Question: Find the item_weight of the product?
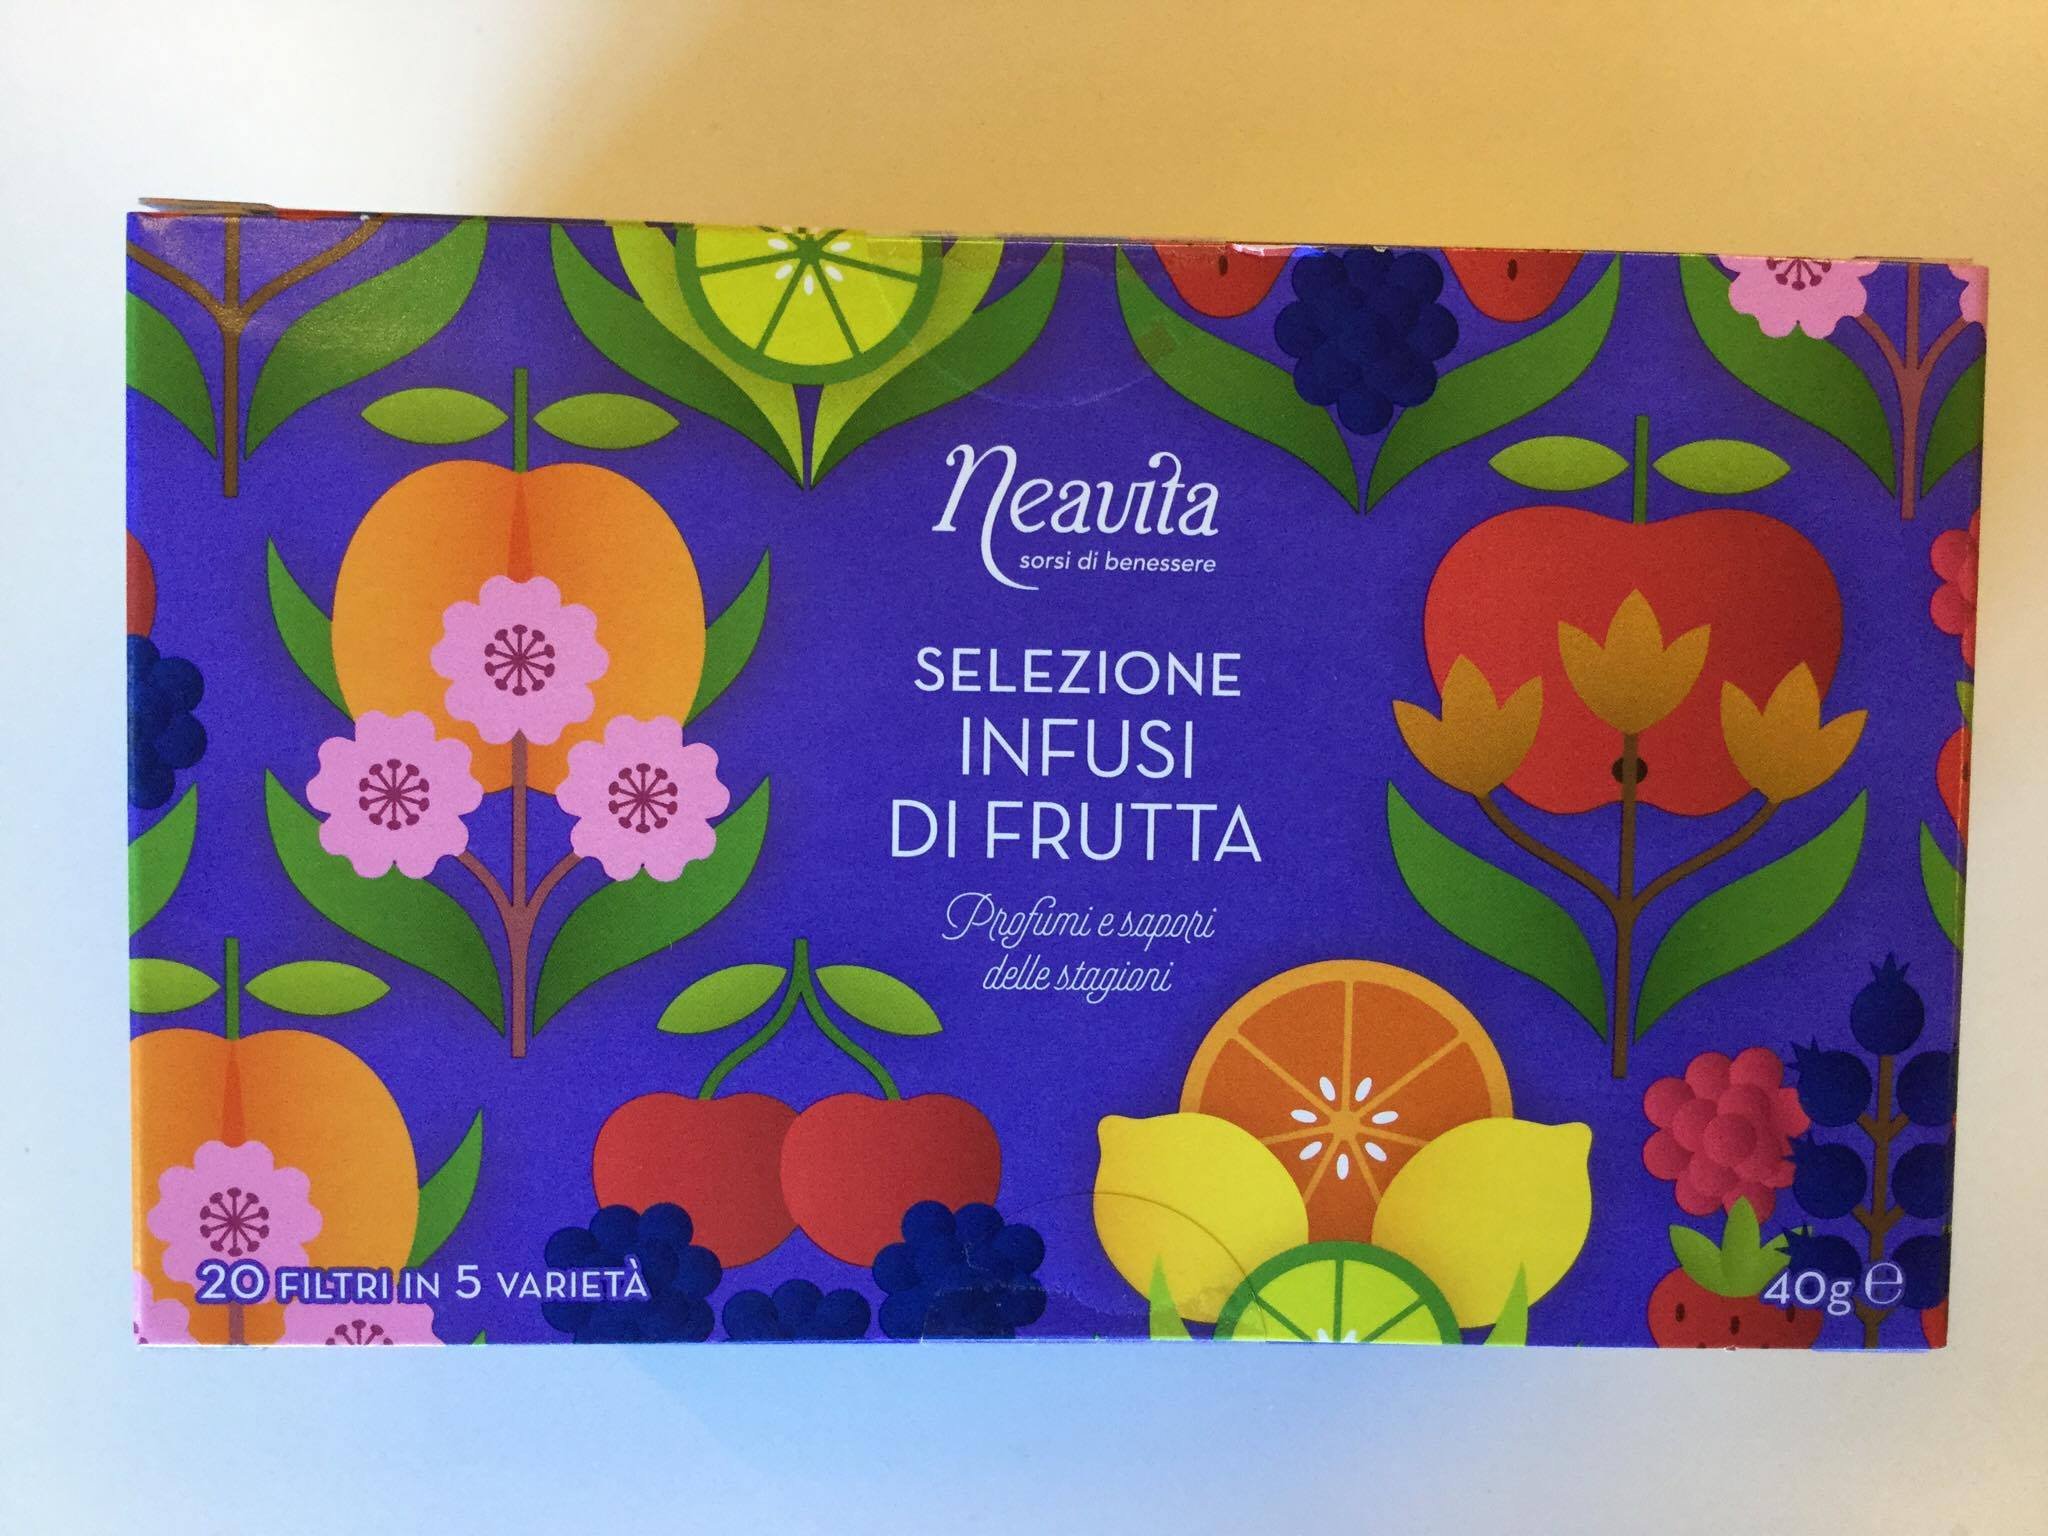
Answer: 40.0 gram